Climate change in Thailand

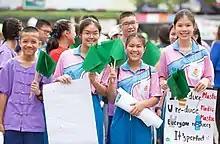
Thai youths at the September 2019 climate strikes in Chiang Mai

Some tropical ecosystems are being decimated by climate change far faster than expected—coral bleaching is one example—while many more habitats may be damaged over time. Tropical ecosystems are considered particularly vulnerable because many tropical species have evolved within very specific temperature ranges. As temperatures rise, they may not survive. According to one report, Thailand will likely be disproportionately affected by the consequences of climate change.